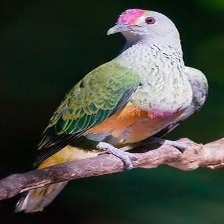
Species: SCARLET CROWNED FRUIT DOVE
Scientific name: PTILINOPUS INSULARIS